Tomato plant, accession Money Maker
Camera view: tilt-top (135 deg); turntable rotation: 150 degrees
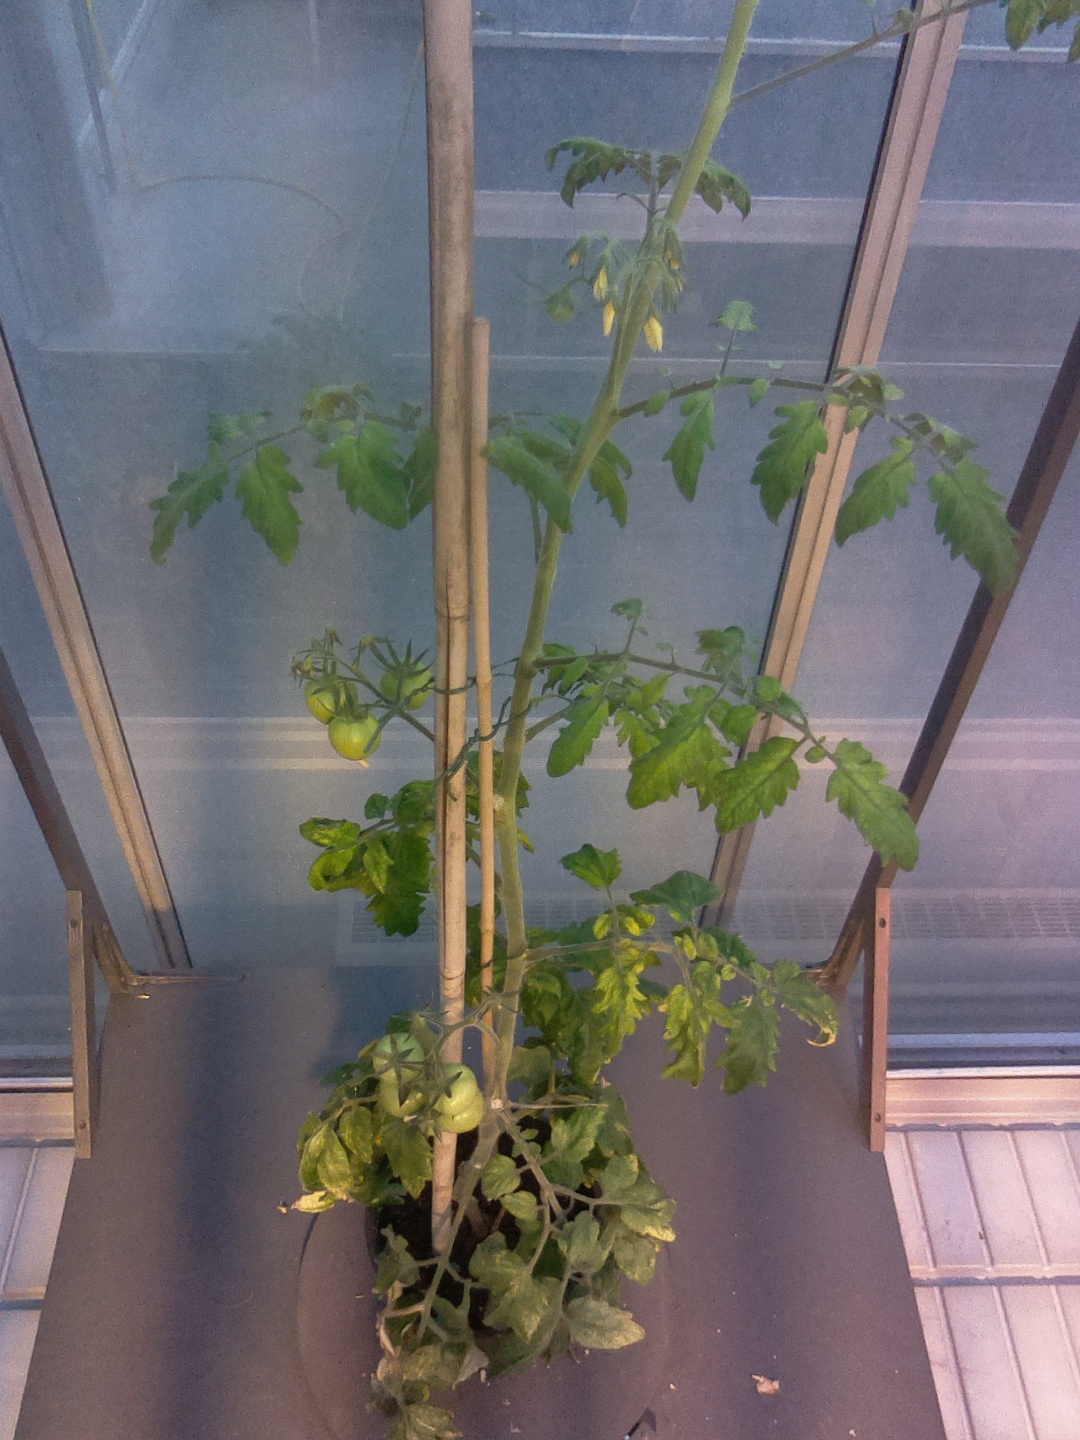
BBCH growth stage 75: 50%-60% of final fruit size